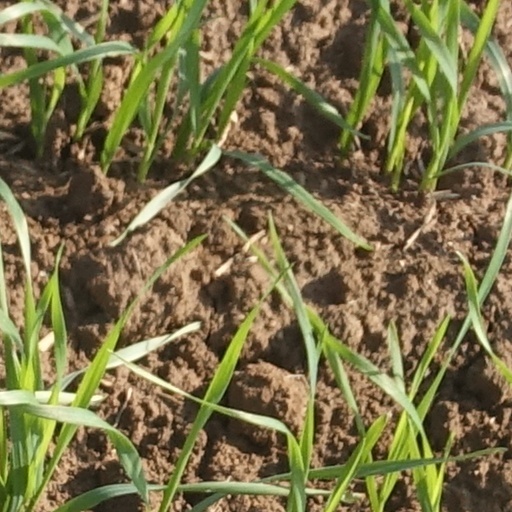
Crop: wheat